Sea Containers

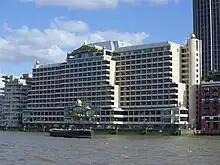
Sea Containers House on the River Thames in London

Sea Containers was established in 1965 by Yale University graduate and retired United States Navy officer James Sherwood; it had an initial capital of $100,000. The company's initial activities were centered upon the leasing of cargo containers to various shipping companies. However, under Sherwood's leadership, Sea Containers expanded over a 40-year period into numerous other markets, including luxury hotels and railways, many of these sectors being those that Sherwood had taken a personal interest in.